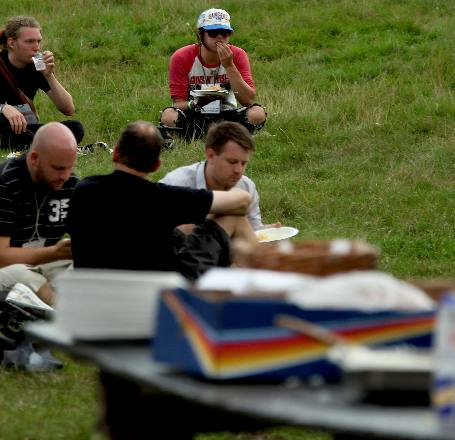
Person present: Yes